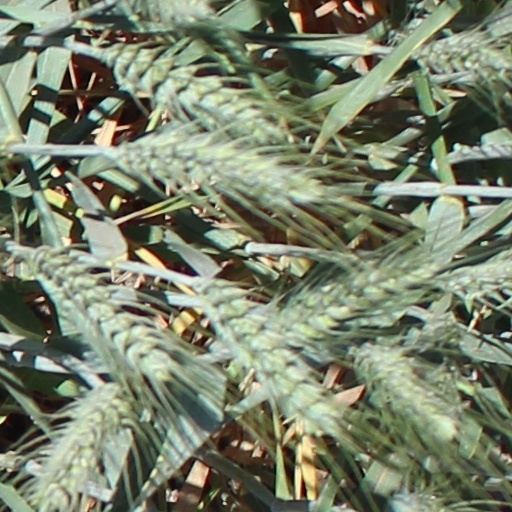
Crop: wheat